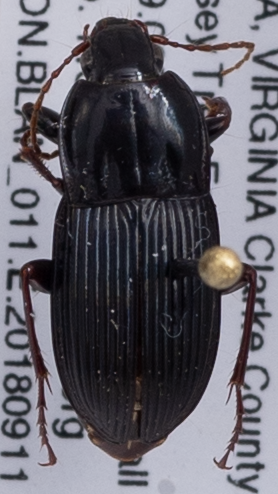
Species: Pterostichus permundus
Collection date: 2018-09-11
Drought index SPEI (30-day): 1.798
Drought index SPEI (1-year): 1.45
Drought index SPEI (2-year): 1.69